Madonna and Child with Ignudi

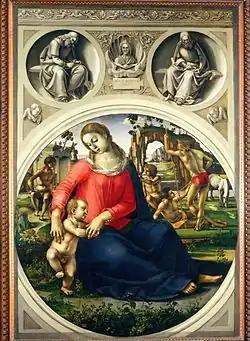
"Madonna and Child with Ignudi" (c. 1490) by Luca Signorelli

Madonna and Child with Ignudi is a tempera on panel painting by Luca Signorelli, created "c." 1490, produced for the Medici Villa di Castello, where it was seen by Giorgio Vasari. It was probably a commission from Lorenzo di Pierfrancesco de' Medici, who also commissioned "Primavera" and "Birth of Venus" from Botticelli. It is now in the Uffizi in Florence. Its title refers to the ignudi in the background.